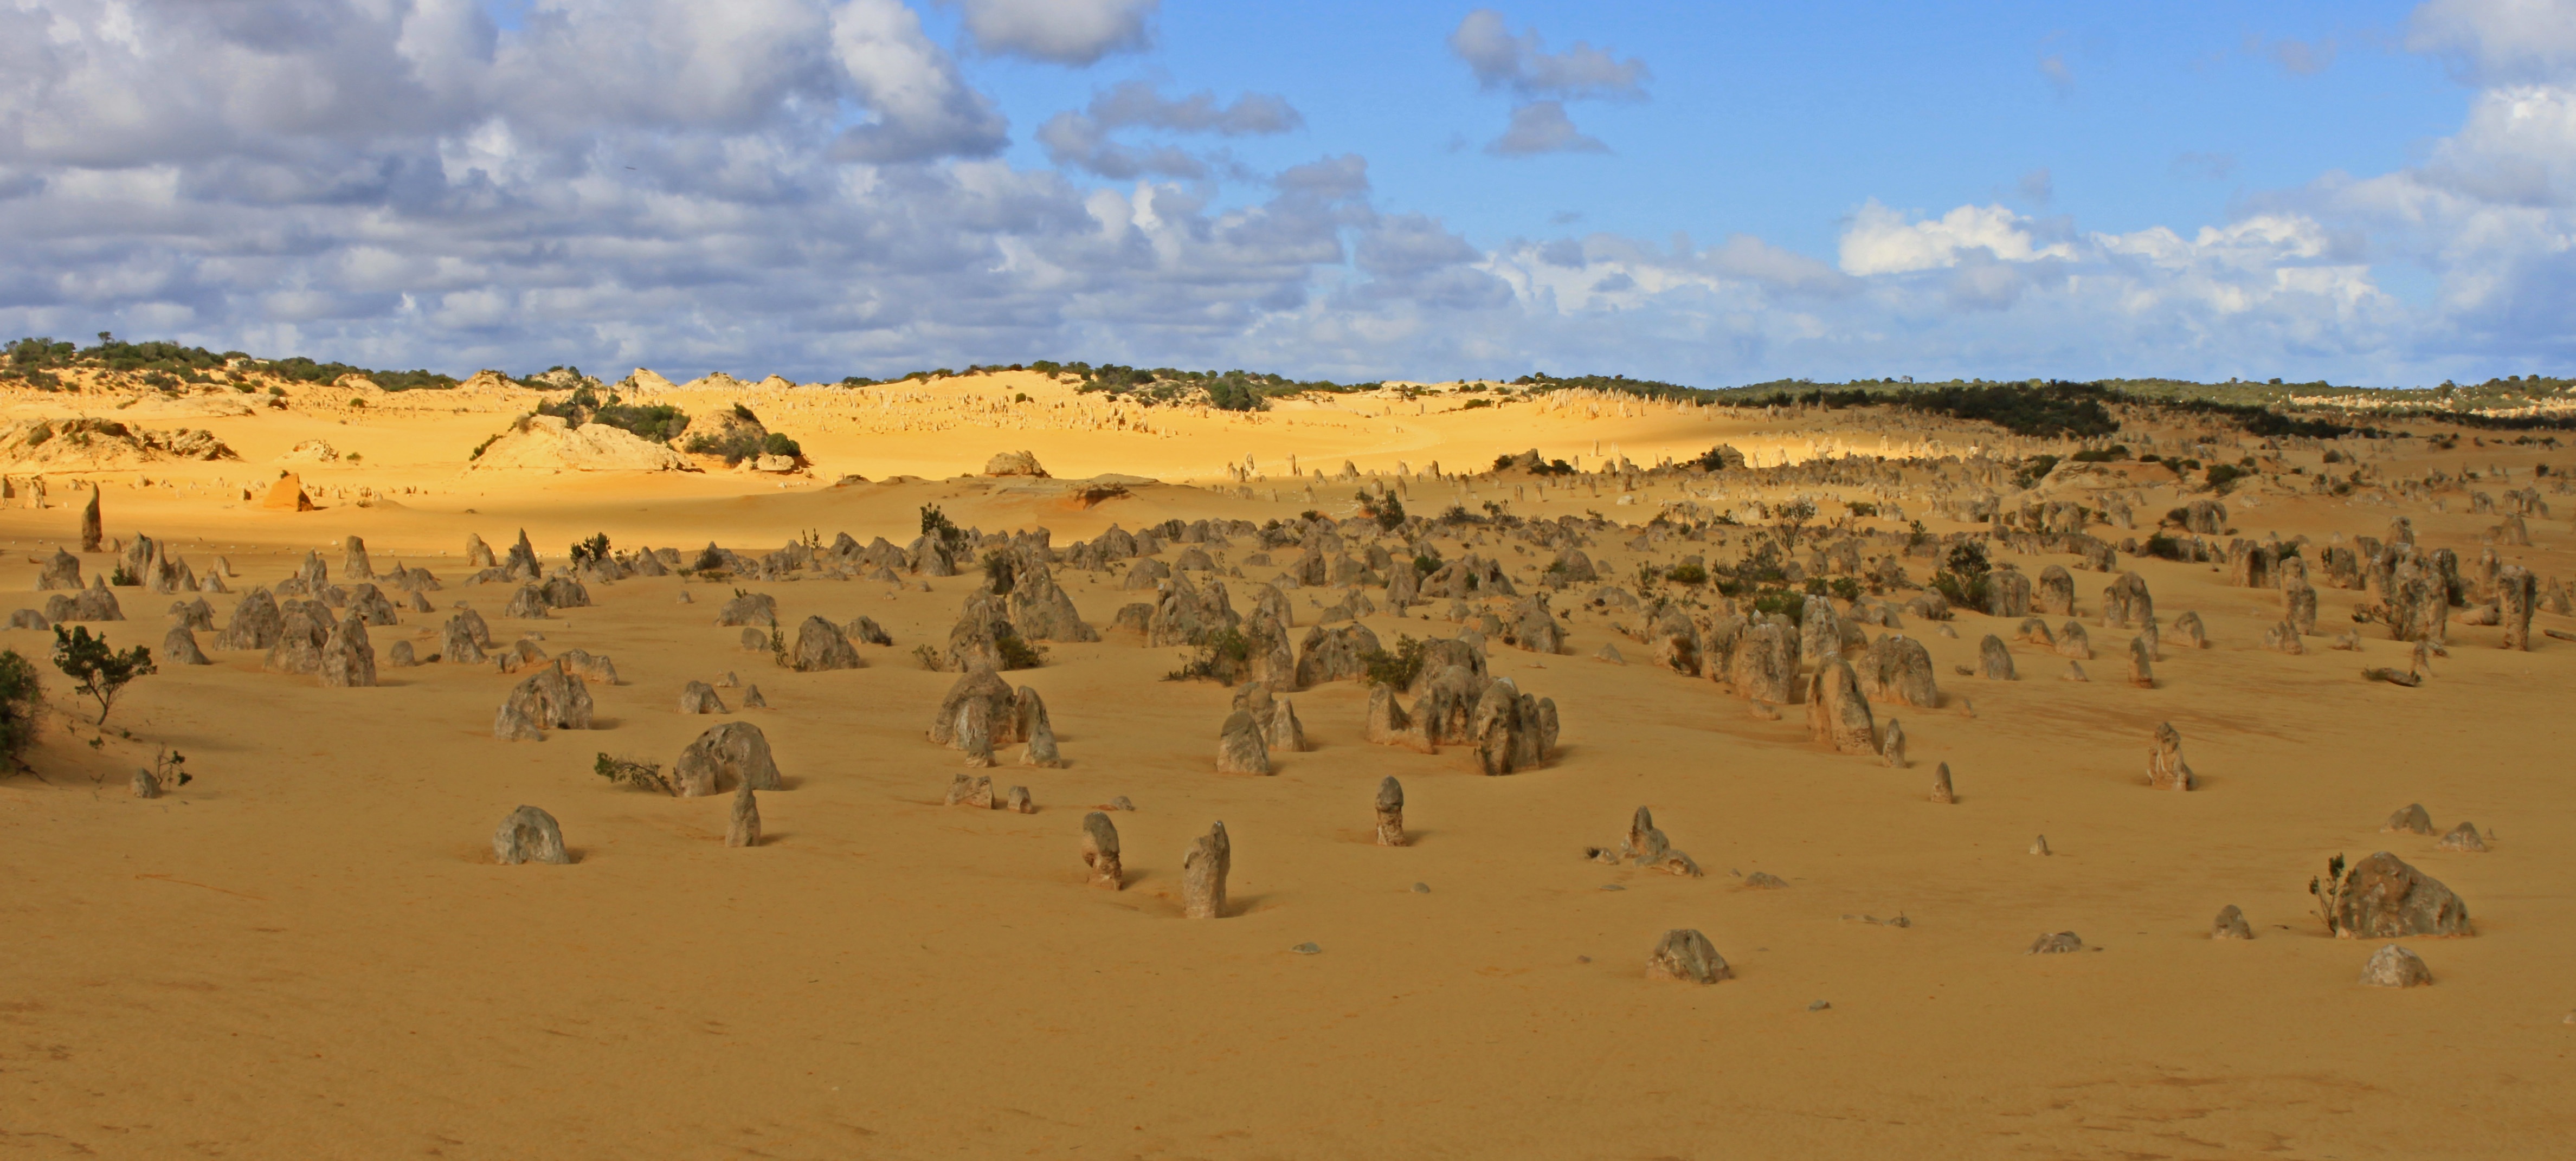
landscape, sand, sky, desert, dune, savanna, plain, australia, geology, ecosystem, pinnacles, sahara, wadi, steppe, erg, west australia, aeolian landform, singing sand, ecoregion, arabian camel, shrubland, nambung national park